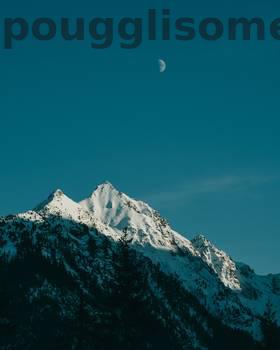
Label: Watermark